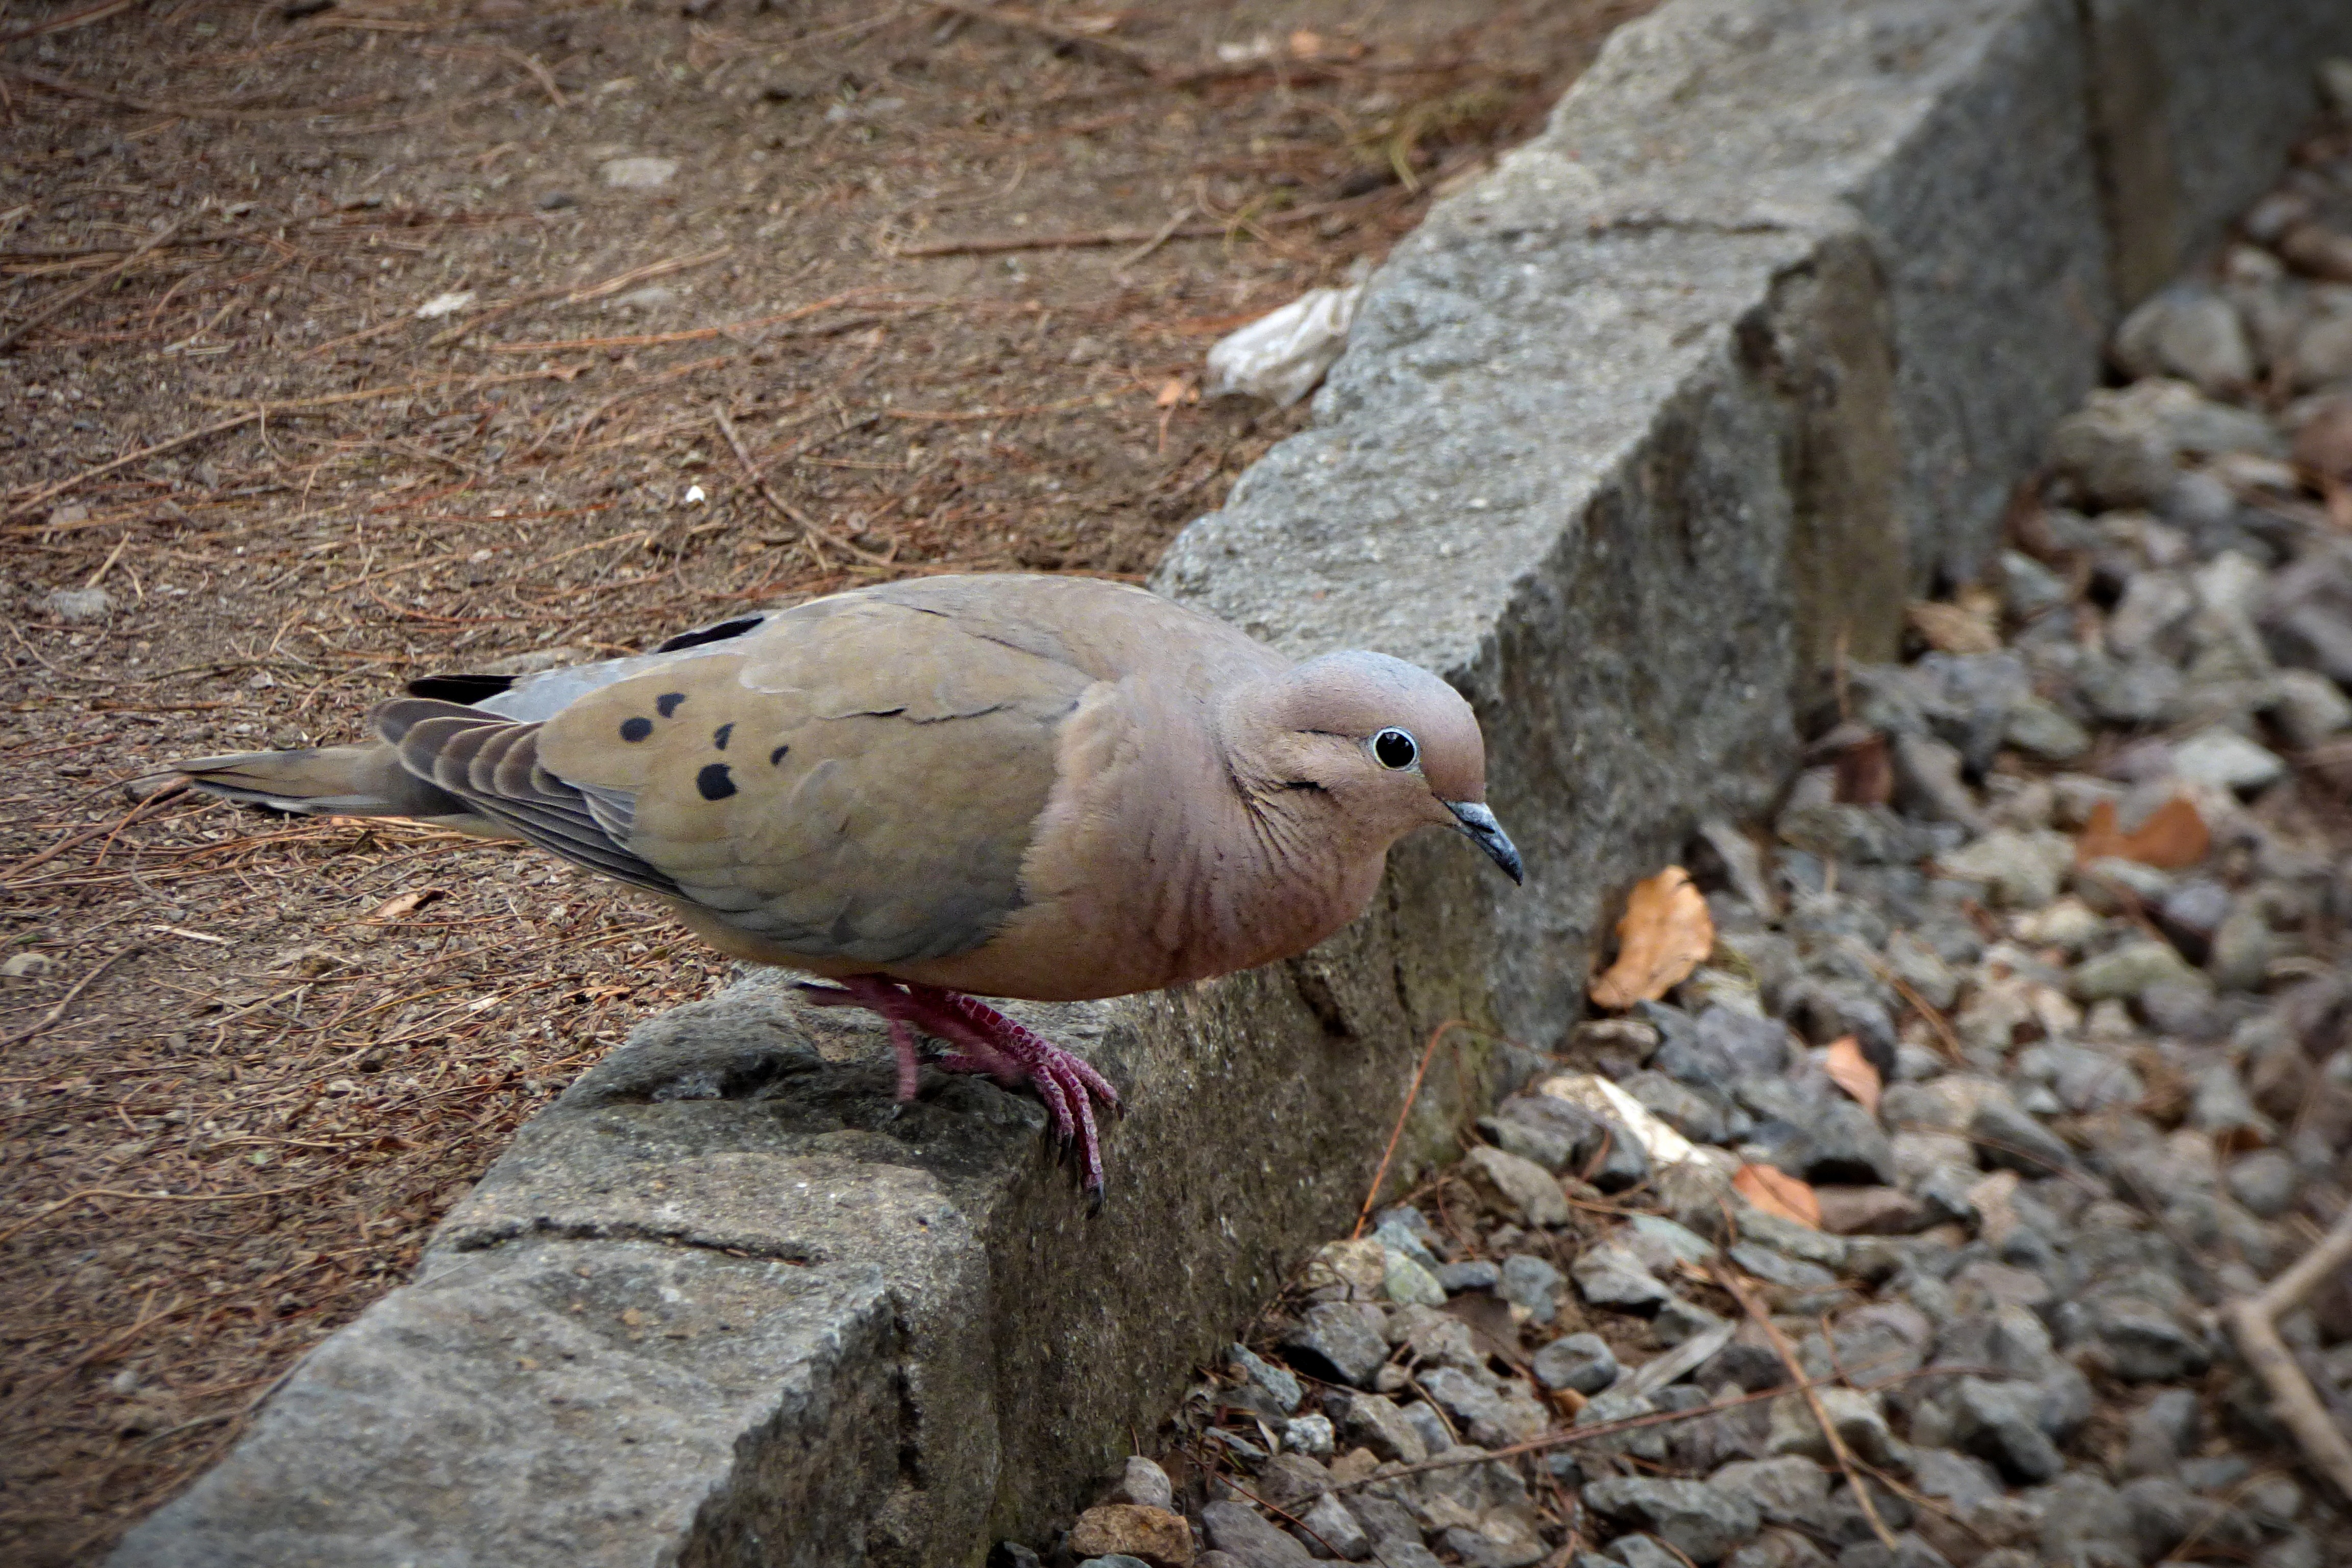
nature, path, bird, sidewalk, animal, wildlife, beak, fauna, feathers, animals, vertebrate, ave, perching bird, pigeons and doves, stock dove